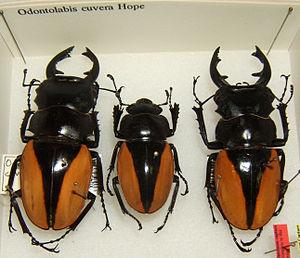
Odontolabis cuvera est une espèce d'insectes coléoptères de la famille des Lucanidae et de la sous-famille des Lucaninae.